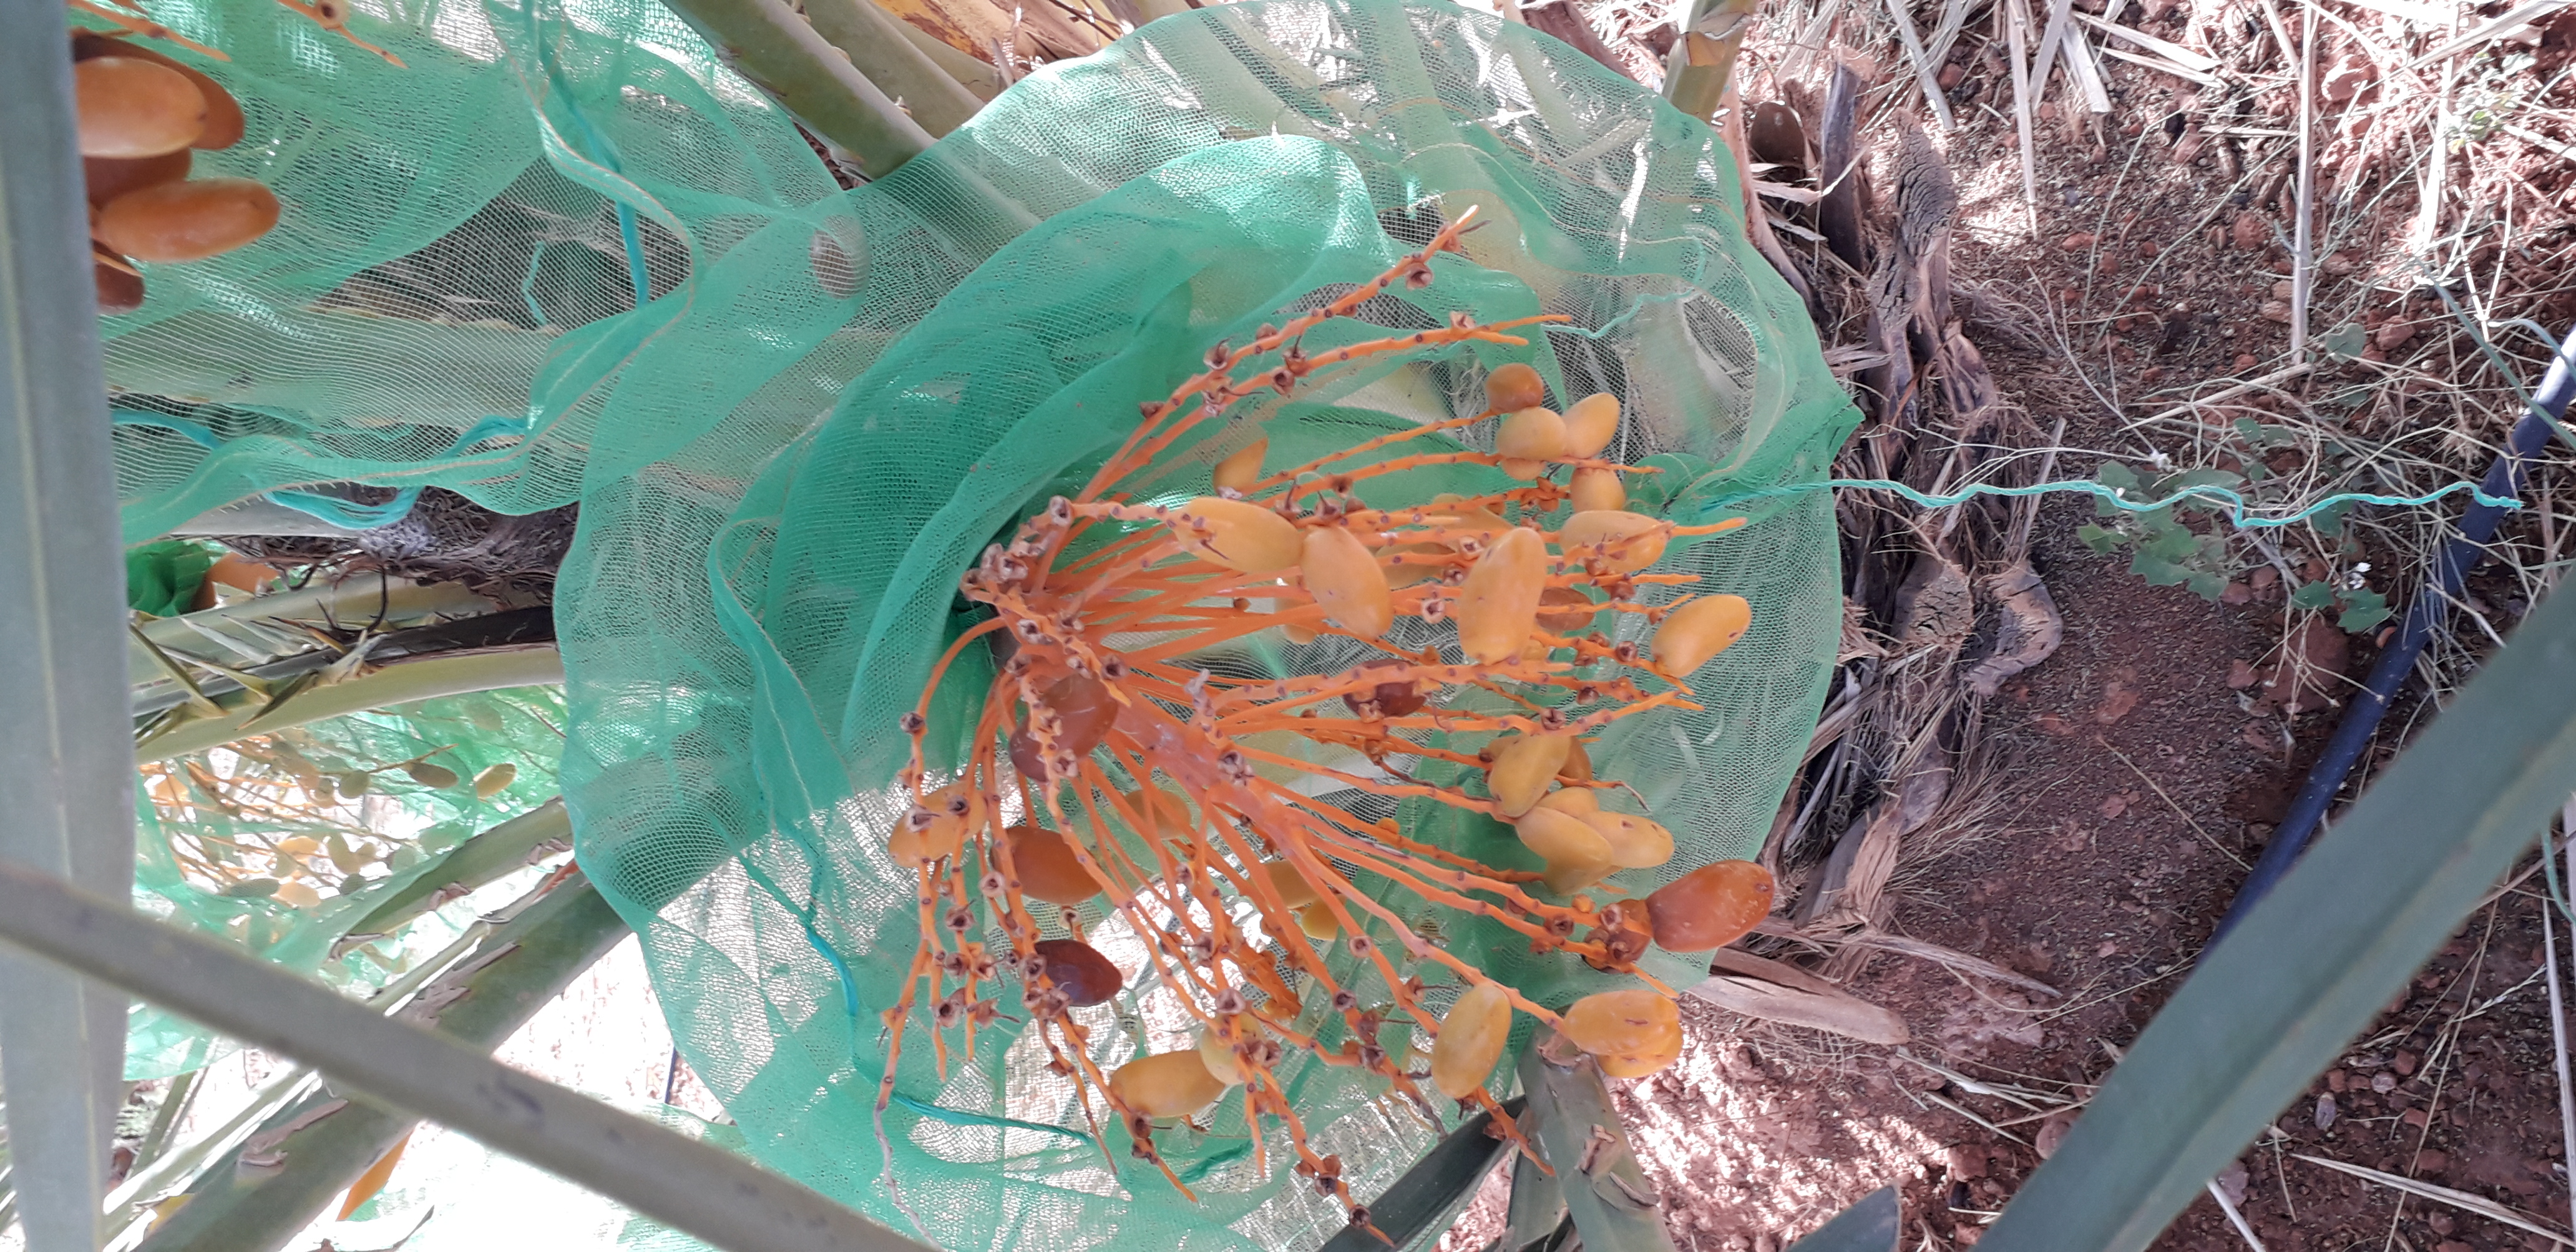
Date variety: kholt